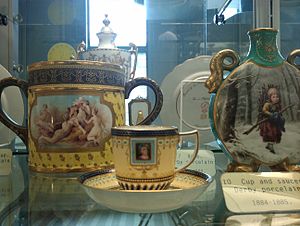
Derby Museum and Art Gallery / Samlingen
Derby Museum and Art Gallery er et museum i Derby, England. Museet blev etableret i 1879, sammen med Derby Central Library, i en ny bygning tegnet af Richard Knill Freeman og foræret til byen af Michael Thomas Bass. Samlingen omfatter et galleri med tegninger af Joseph Wright of Derby; det er også en afdeling for Royal Crown Derby og andet porcelæn fra Derby og omegn. Desuden er der samlinger for arkæologi, heriblandt [Hanson-stammebåden]], naturhistorie, geologi og militær. Kunstgalleriet åbnede i 1882.